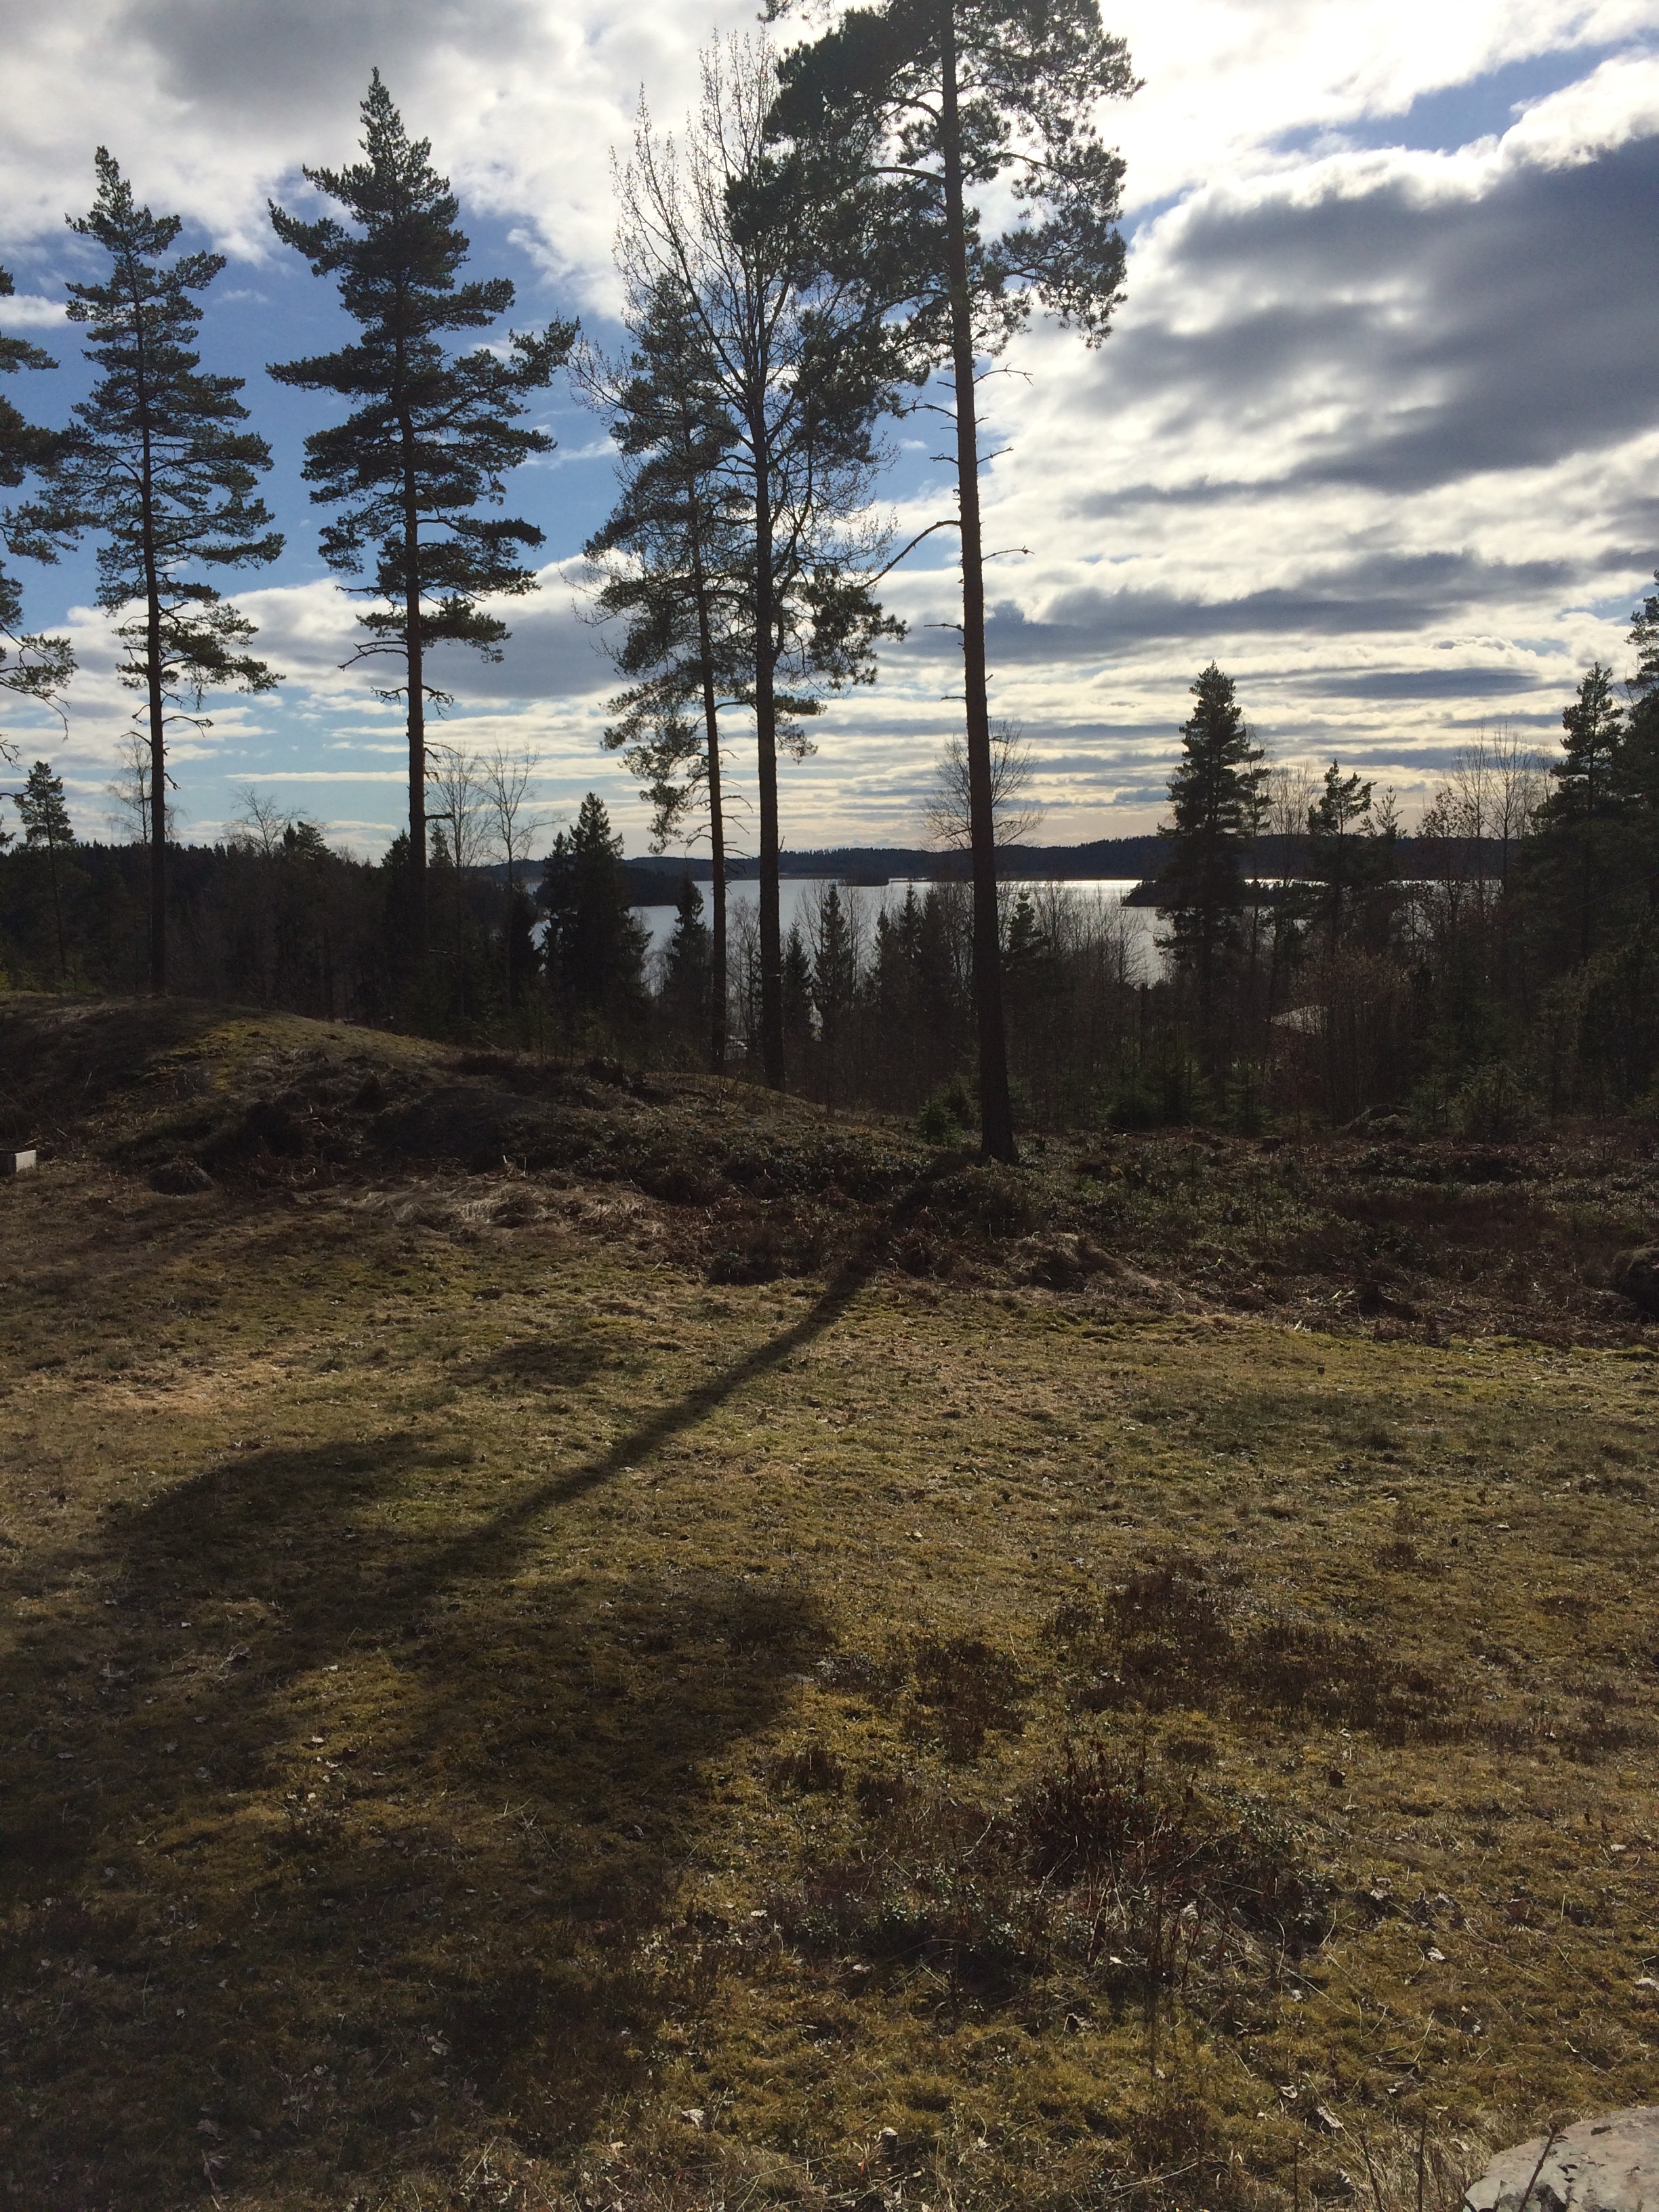
landscape, tree, nature, forest, wilderness, mountain, cloud, trail, hill, lake, view, foliage, autumn, soil, ridge, height, hardwood, sweden, pines, day, woodland, habitat, views, ecosystem, today, rural area, beautifully, natural environment, woody plant, mountainous landforms, v ttern, askersund